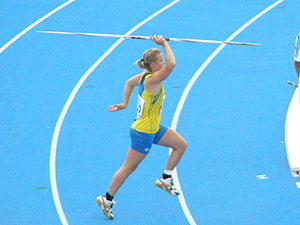
Spydkast (atletik)
Spydkast 2008
Spydkast er en atletikdisciplin, hvori udøveren kaster et spyd, så langt som muligt. Spyddets vægt varierer efter kasterens alder og køn, og vejer enten 400 gram, 500 gram 600 gram, 700 gram eller 800 gram.